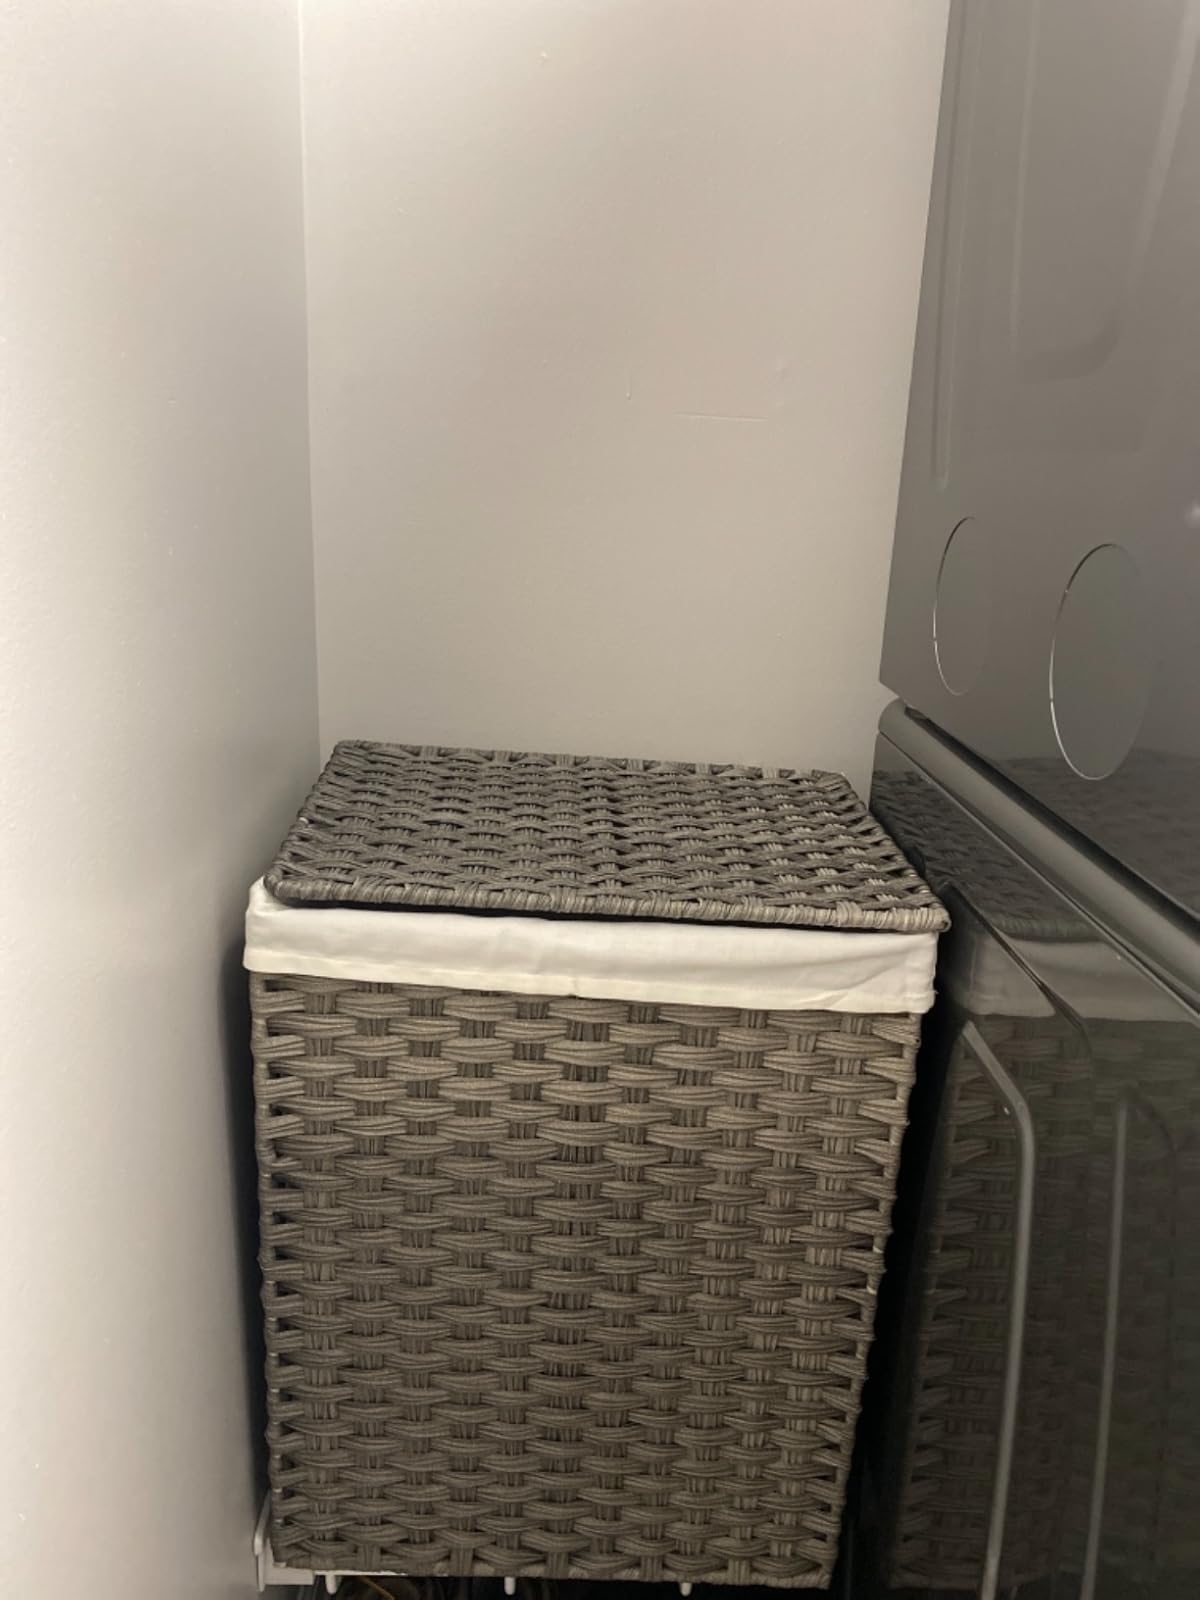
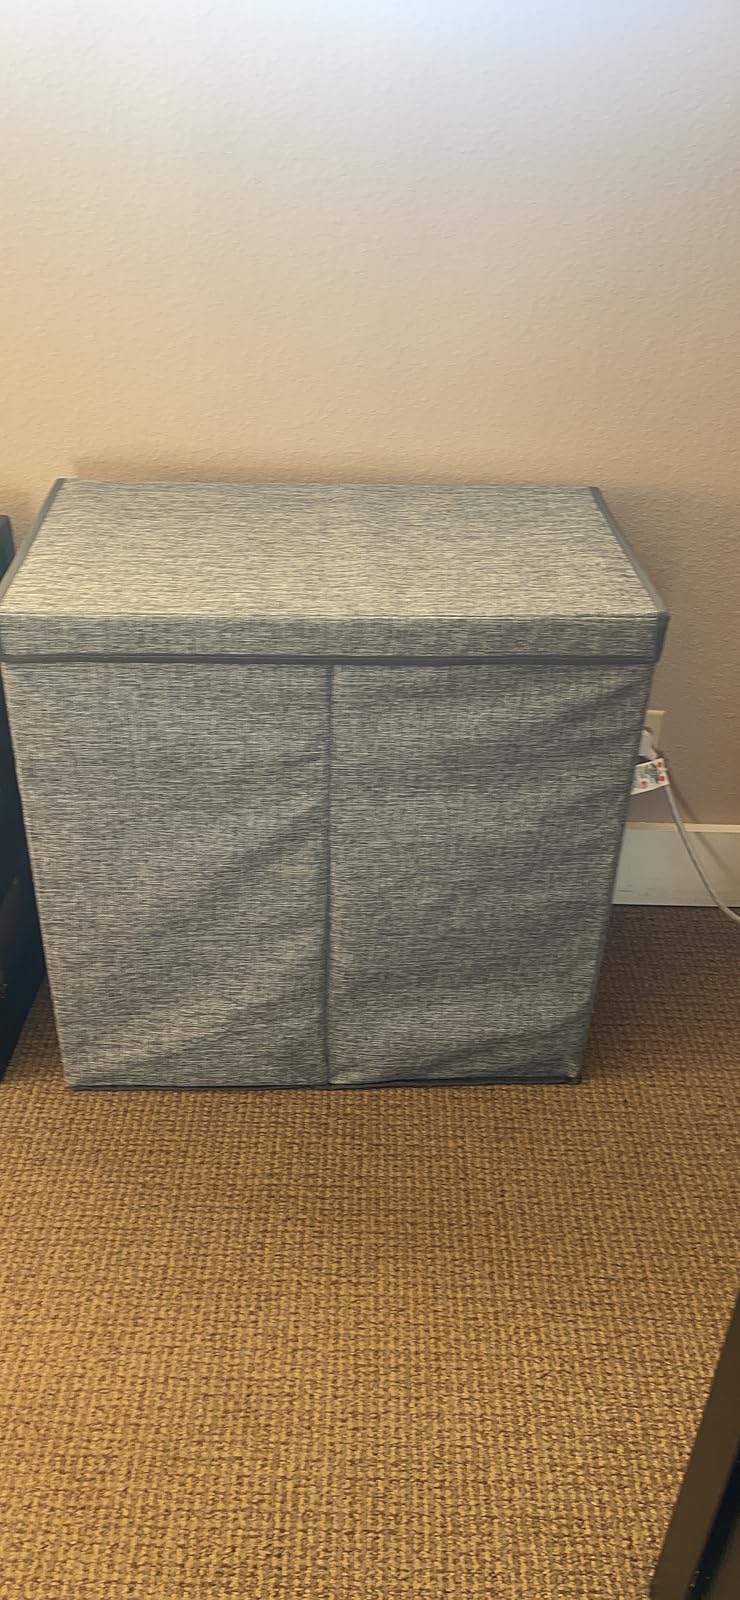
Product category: items_hamper
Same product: no